Campanian Ignimbrite eruption

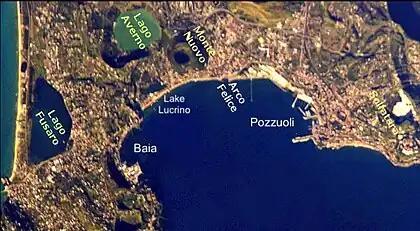

The Campanian Ignimbrite eruption (CI, also CI eruption) was a major volcanic eruption in the Mediterranean during the late Quaternary, classified 7 on the Volcanic Explosivity Index (VEI). The event has been attributed to the Archiflegreo volcano, the caldera of the Phlegraean Fields, located west of Mount Vesuvius under the western outskirts of the city of Naples and the Gulf of Pozzuoli, Italy. It was the largest explosive volcanic event in Europe in the past 200,000 years, and the largest eruption of Campi Fleigrei caldera.